Trailin' Trouble

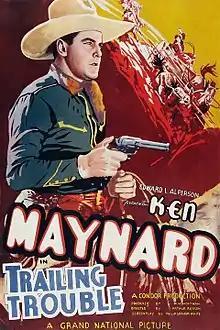

Trailin' Trouble is a 1937 American Western film directed by Arthur Rosson and starring Ken Maynard, Lona Andre, and Roger Williams. It was released on November 12, 1937. During production its working title was "Alias Blackie Burke".